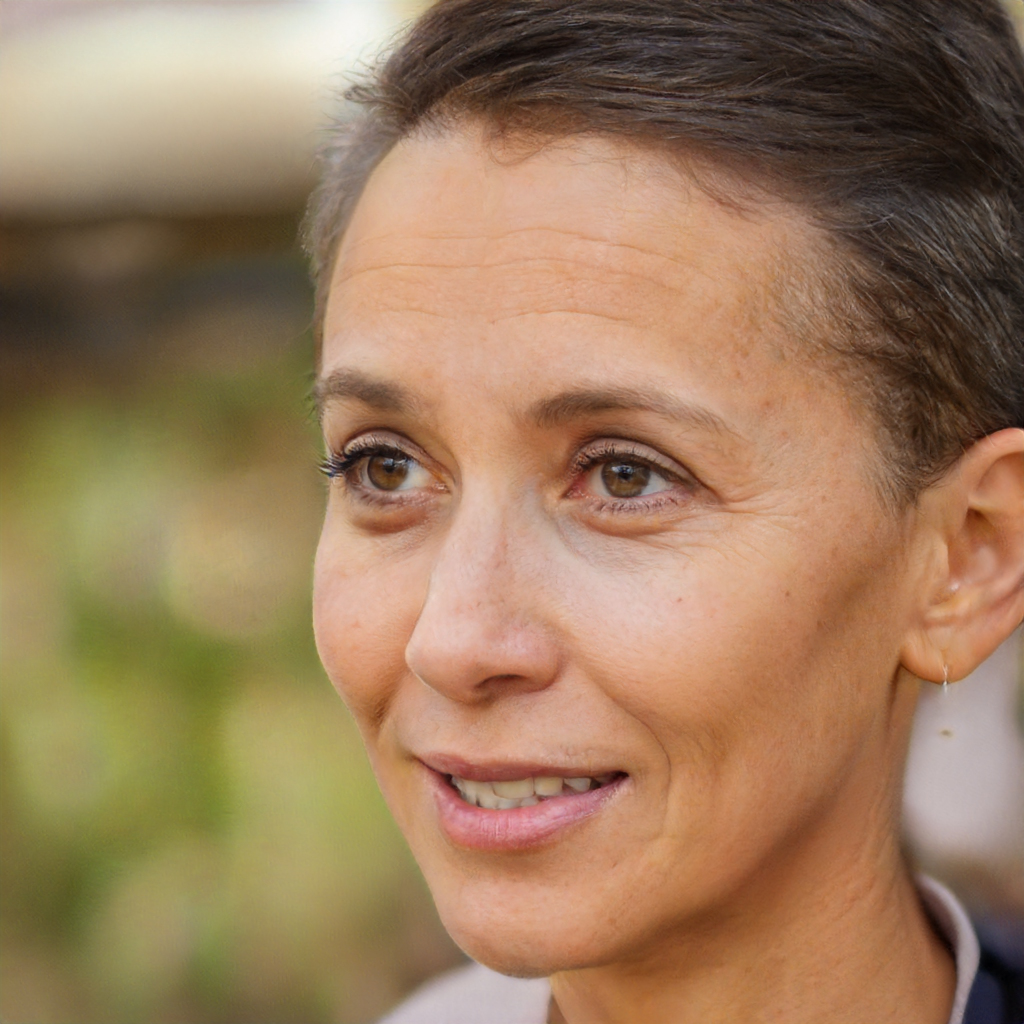
Gender: Female